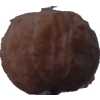
Label: orange_peeled